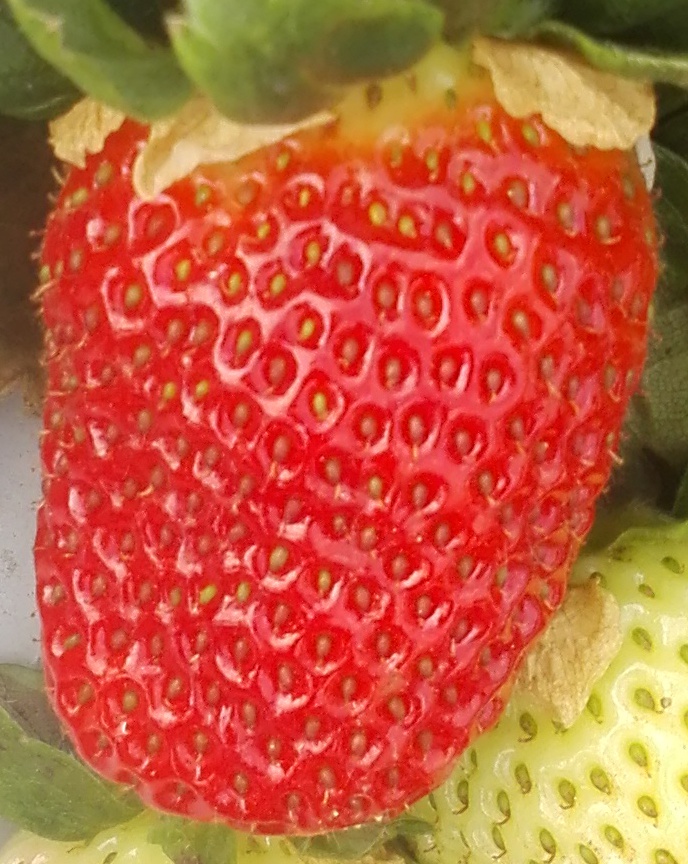
Label: Strawberry